Tony Priday

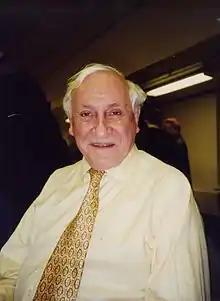
Richard Anthony (Tony) Priday

He learned bridge at prep school and his father's club, "read lots of books on the game" before the war, and "practised it enthusiastically most days of the week" after the war. His first successful partnership was with Charles Tatham in the early 1950s. Subsequently, he notably partnered Jeremy Flint and Maurice Harrison-Gray. After Gray's death he formed his partnership with Rodrigue. During the 1970s they were selected to play in nine consecutive major international championships, an unparalleled feat for a British pair.